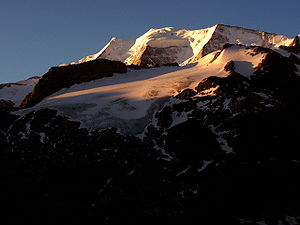
Leni Riefenstahl / Biografi / Fra danser til propagandafilminstruktør
Solopgang på bjergtoppen Piz Palü i Engadin.
Berta Helene Amalie Leni Riefenstahl var en tysk skuespillerinde, danserinde, filmfotograf og instruktør berømmet for sin æstetiske sans. Hun blev især berømt for sit kontroversielle arbejde som Hitlers chefinstruktør, som bl.a. lavede den meget berømte og imponerende propagandafilm Triumph des Willens. Hendes karriere sluttede brat efter 2. verdenskrig, fordi hendes arbejde for nazisterne og hendes nære venskab med Adolf Hitler og Joseph Goebbels var kompromitterende. Hun blev ikke kendt skyldig i krigsforbrydelser.